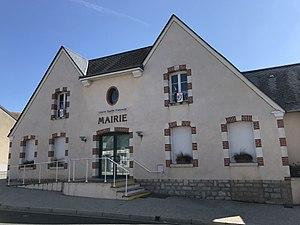
Mairie de Pierrefitte-ès-Bois.
Pierrefitte-ès-Bois est une commune française, située dans le département du Loiret en région Centre-Val de Loire.